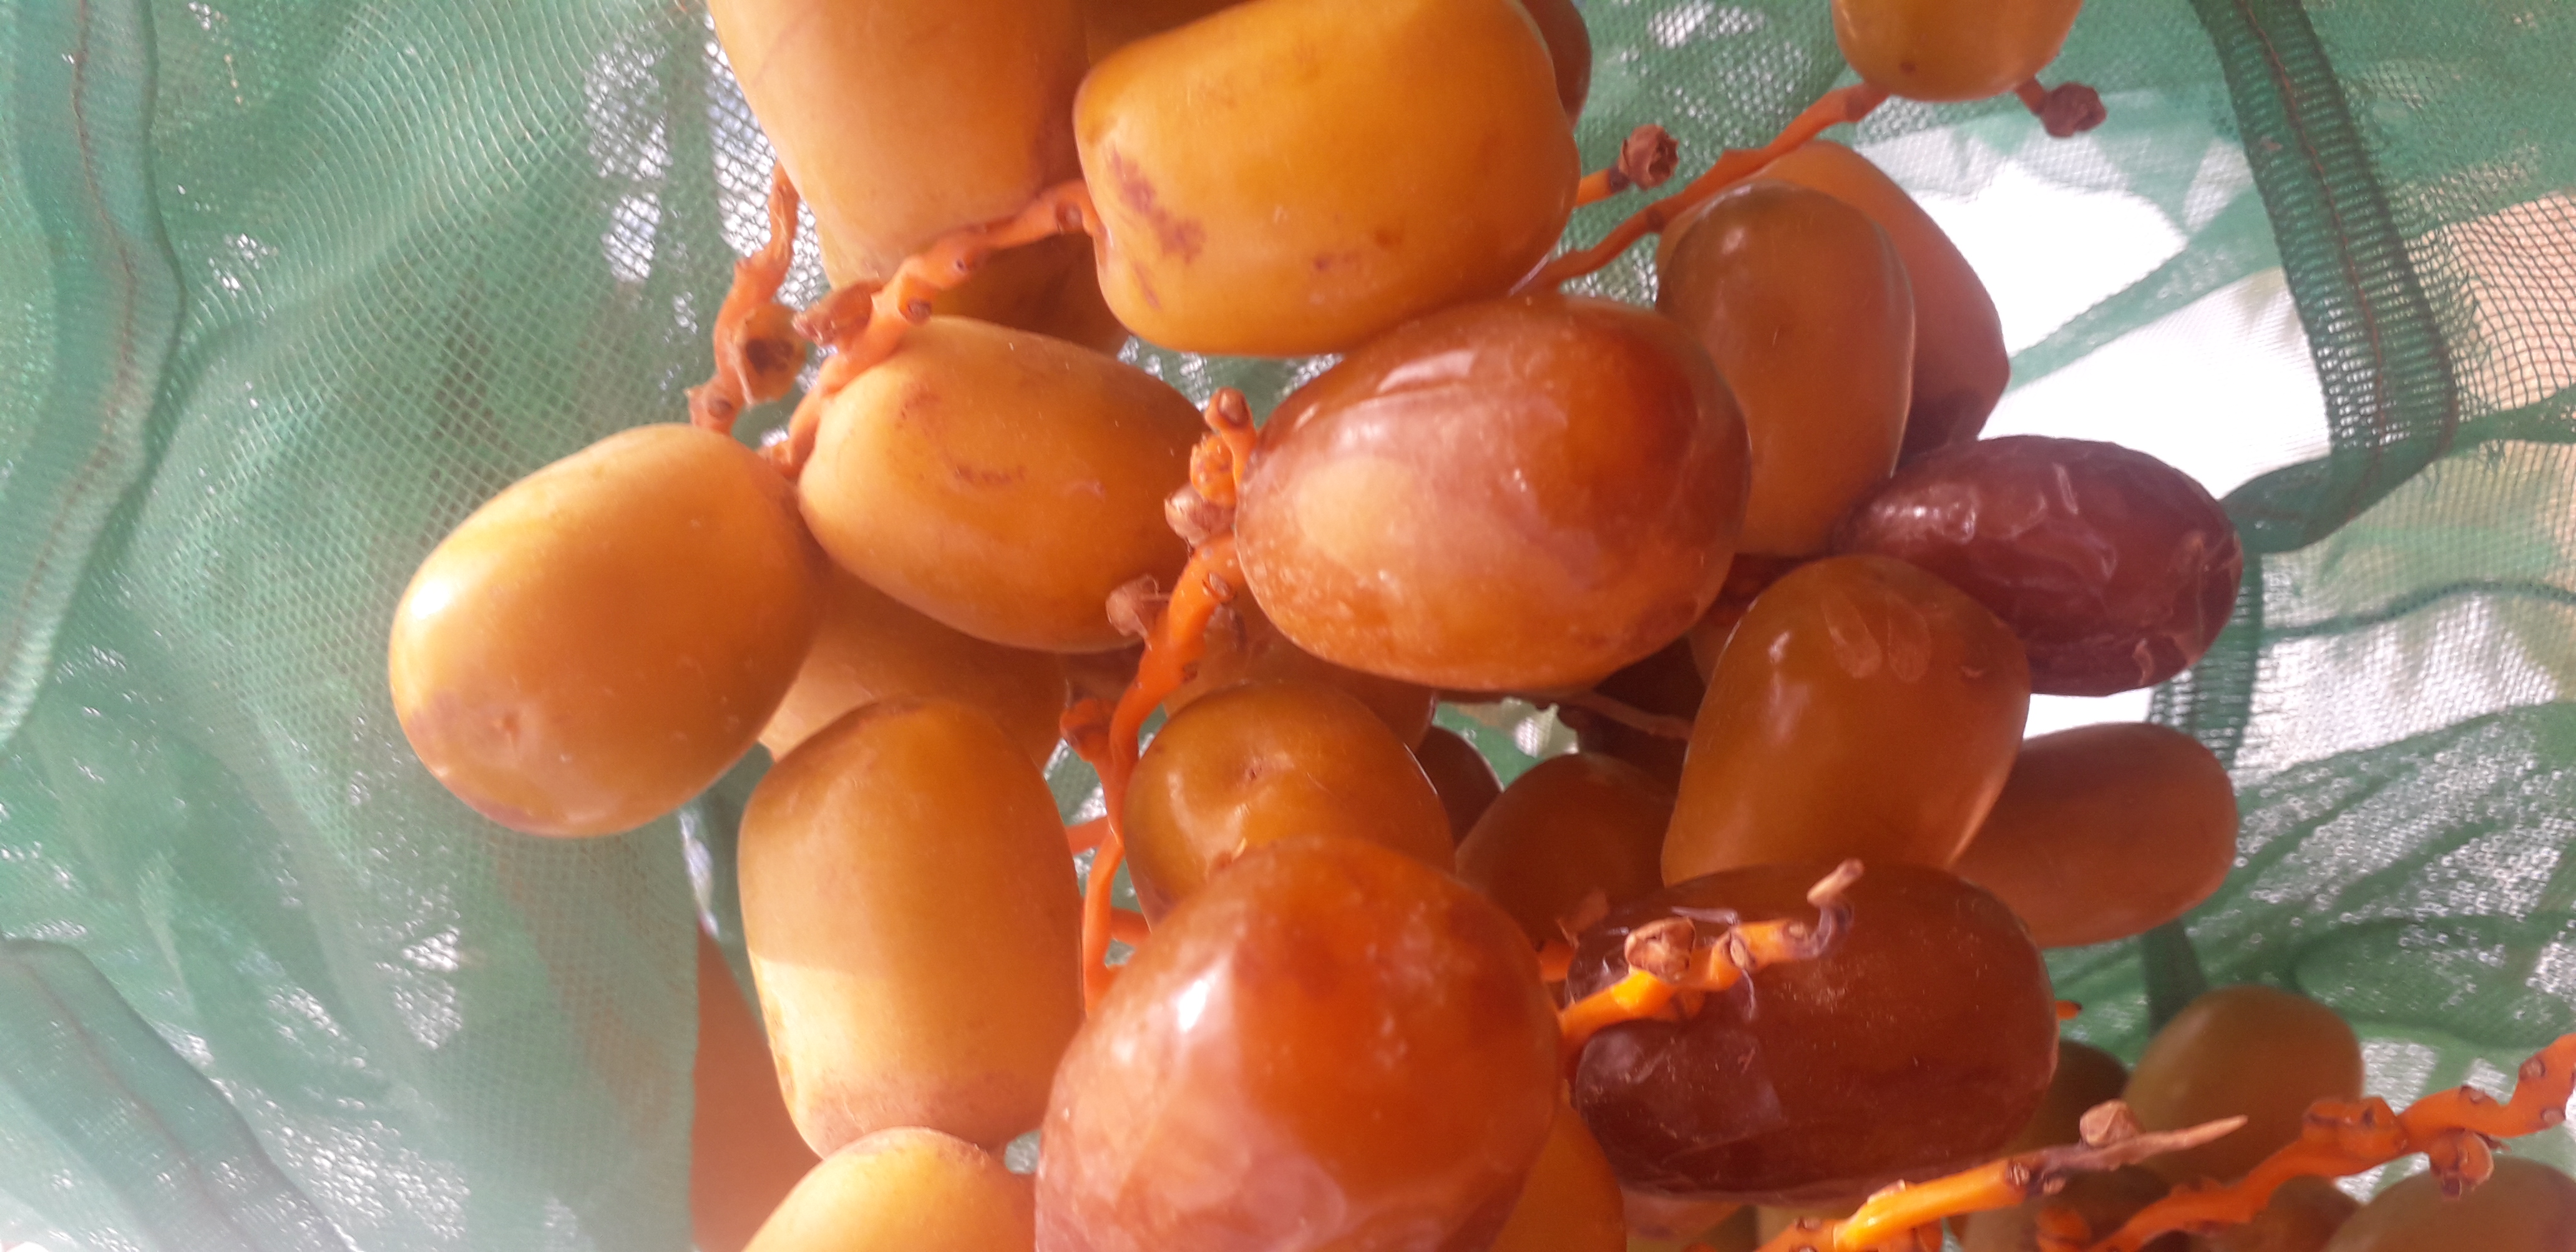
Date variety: Boufagous